History of the Jin dynasty (266–420)

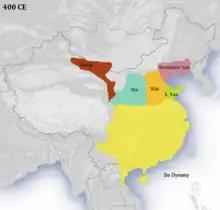
China .

By 376 CE, the North had been reunified under the state of Former Qin, putting Jin in grave danger. In 383 CE, Fu Jian, ruler of Former Qin, invaded Jin with 300,000 troops, against which the Jin could only deploy 80,000 troops. However, the Chinese troops were well-trained and equipped, while the Qin army was made up mostly of conscripts. In the Battle of Fei River, the Qin army was routed by the Jin army.